List of Assassin's Creed characters

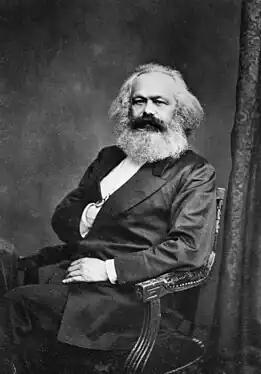
Karl Marx in 1875

Bartholomew Roberts (17 May 1682 – 10 February 1722) (voiced by Oliver Milburn), born John Roberts and also known by the moniker Black Bart, is one of the two main antagonists of "". Historically, he was the most successful pirate of the Golden Age of Piracy (measured by vessels captured), raiding over 400 ships in the Caribbean and on the West African coast between 1719 and 1722. He was also notable for creating his own Pirate Code and for adopting an early variant of the Skull and Crossbones flag. In the game, Roberts is portrayed as a Sage, a reincarnation of the Isu Aita, who possesses memories of his past life, including the location of the Observatory, an Isu facility used for surveillance. For this reason, he is sought by both the Assassins, who wish to protect the Observatory, and the Templars, who seek to use the facility to spy on and blackmail world leaders. He is also pursued by Edward, who erroneously believes the Observatory to be housing a vast treasure, and who saves Roberts after he was cornered on Príncipe by the Templars, who killed his captain, Howell Davis. Taking Davis' place as captain, Roberts begins a career in piracy, and enlists Edward's help in securing a man o' war, which he renames the "Royal Fortune", in exchange for taking him to the Observatory. Once he retrieves the facility's Crystal Skull, however, Roberts betrays Edward and turns him over to the British authorities. In 1722, he is killed by Edward aboard the "Royal Fortune", who recovers the Crystal Skull and grants Roberts' final request to destroy his body, to prevent the Templars from obtaining anything from it.